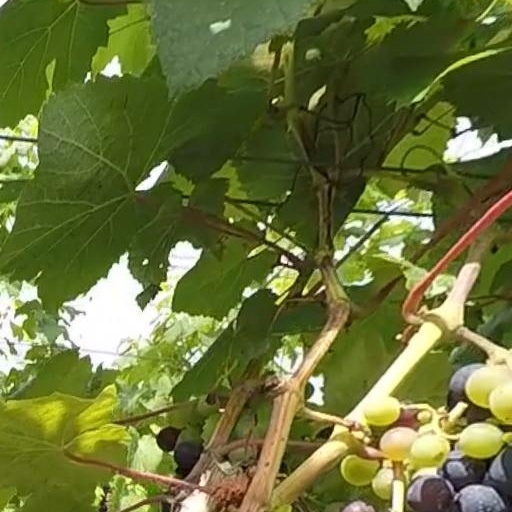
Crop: grape